Ismail Haqqi Bursevi

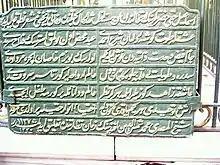
His tomb inscription expresses his sentiments

As a Sufi of Jelveti order, Ismail Hakki Bursevi put all his energy and resilience into being a ‘bearer of light’. The plaque on his tomb says: